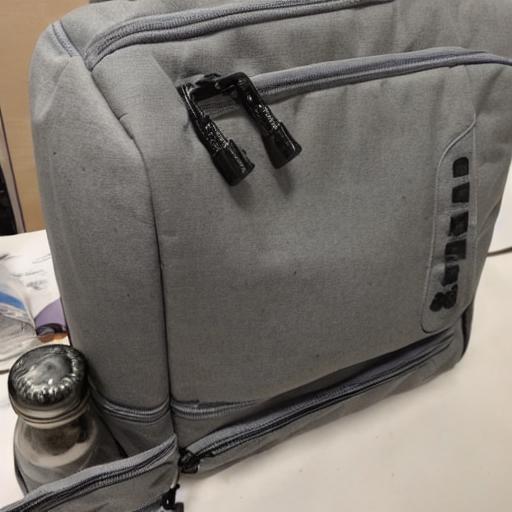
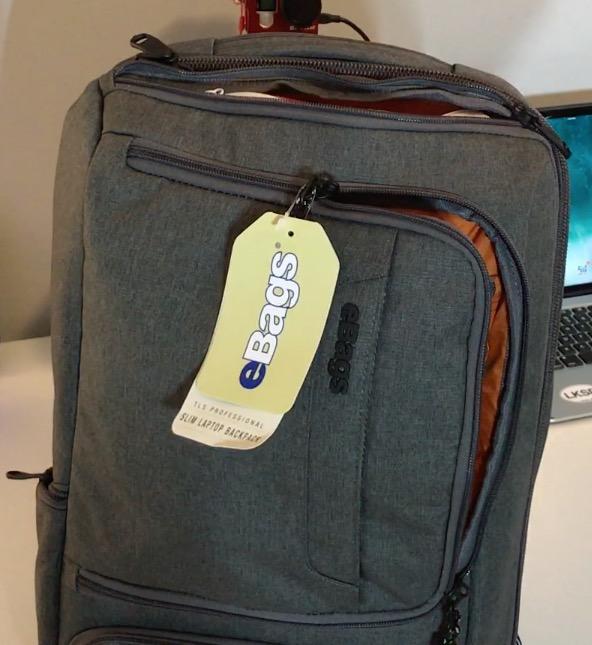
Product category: bag
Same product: no